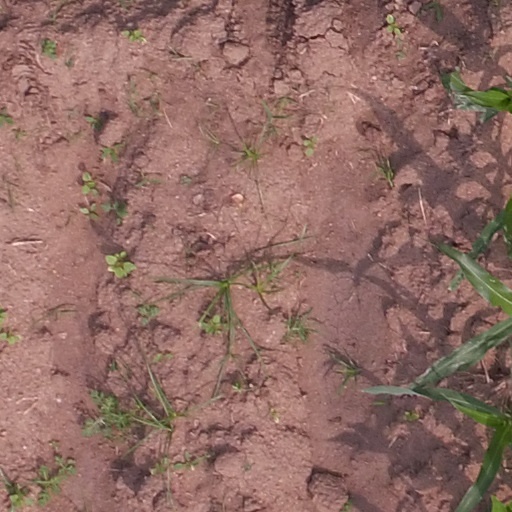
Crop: maize; corn